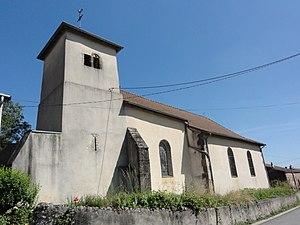
Vaxainville (M-et-M) église
Vaxainville est une commune française située dans le département de Meurthe-et-Moselle en région Grand Est.